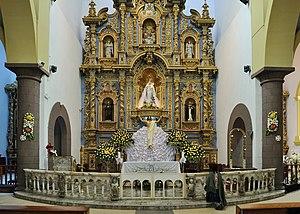
Azogues, Éuateur